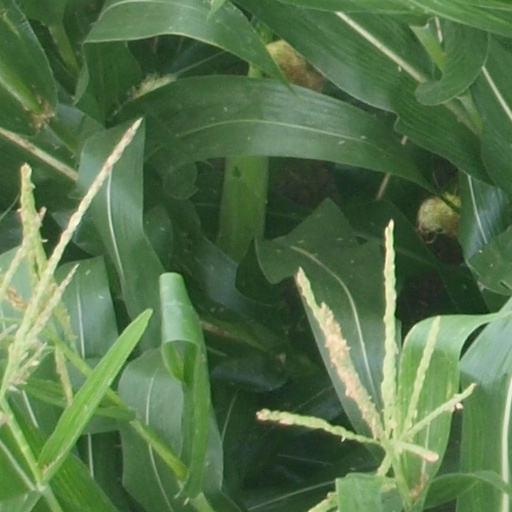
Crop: maize; corn